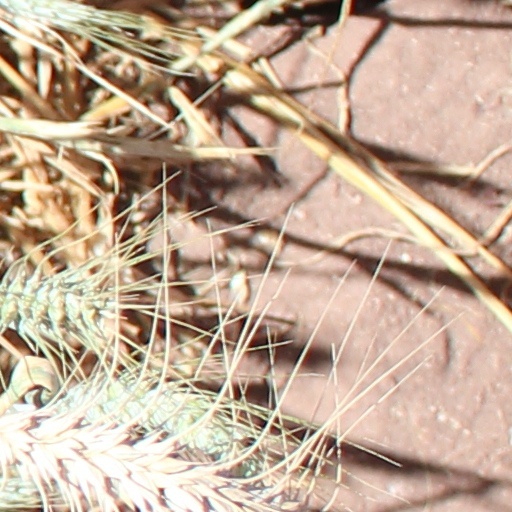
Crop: wheat